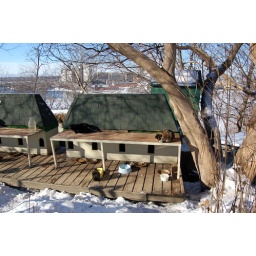
Ottawa, 12.27.05 A house for cats near the Parliament